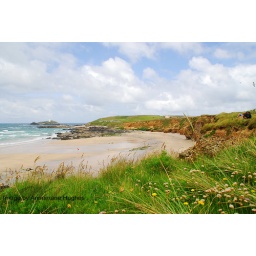
View across the beach at Godrevy, Cornwall, with lighthouse in the distance...